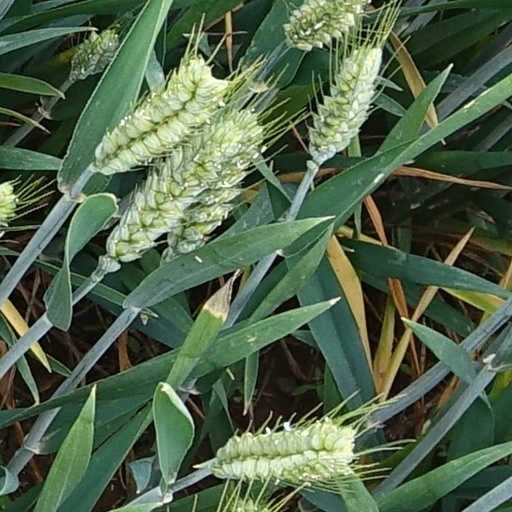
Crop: wheat